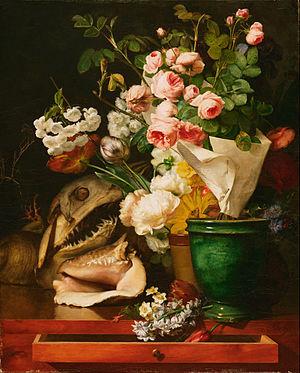
Une nature morte est un genre artistique, principalement pictural qui représente des éléments inanimés organisés d'une certaine manière dans le cadre défini par l'artiste, souvent dans une intention symbolique.